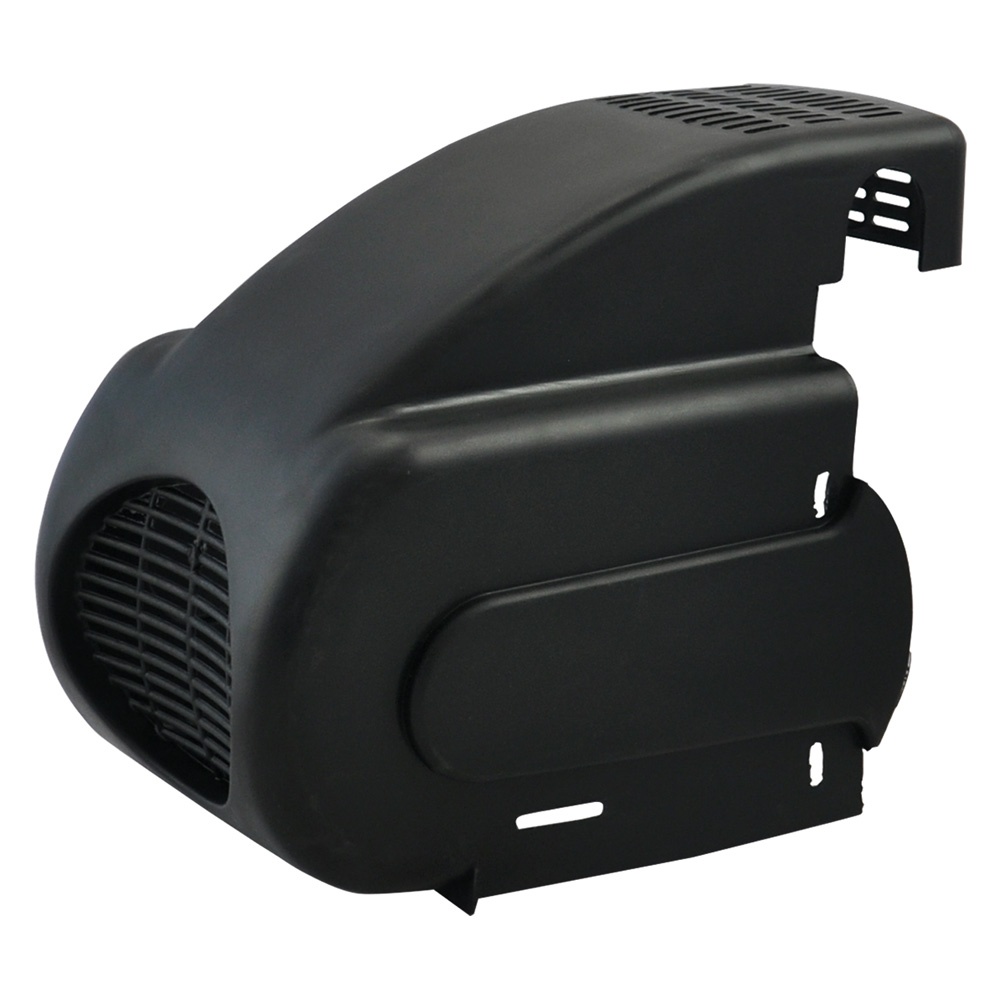
CARTER MOTORE per compressore Lt. 24 e 50
Ricambio.
Brand: UNIKO
Category: Hardware > Tools > Compressors